Verina

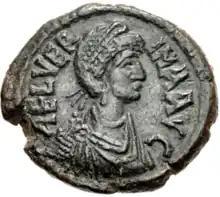
Coin of Verina

Aelia Verina (Greek: Βερίνα; died 484) was the Eastern Roman empress as the wife of Leo I. She was a sister of Emperor Basiliscus. Her daughter Ariadne also became empress. Verina was the maternal grandmother of Leo II.